Olympic Stadium East station

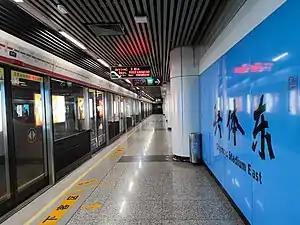
The platform at Olympic Stadium East in March 2021

Olympic Stadium East station, formerly Xiangxinglu station during planning until 2007, is a station of Line 2 of the Nanjing Metro. It started operations on 28 May 2010 along with the rest of Line 2. On 30 September 2016 the station served a peak volume of 31,300 passengers.